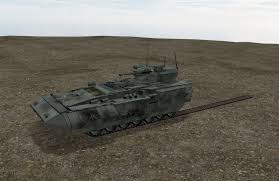
Label: BMP-T15